Hyōgo Station

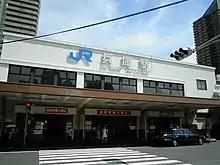
Station building, July 2011

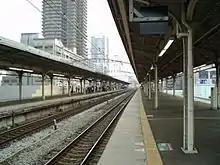
Mainline platforms

Hyōgo Station is served by the Sanyo Main Line (JR Kobe Line), and also forms the terminus for the Wadamisaki Line branchline.